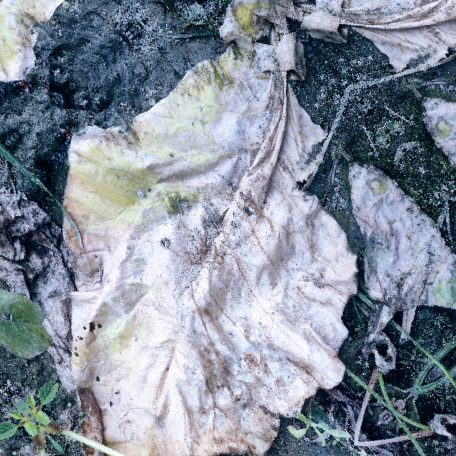
Label: Downy Mildew